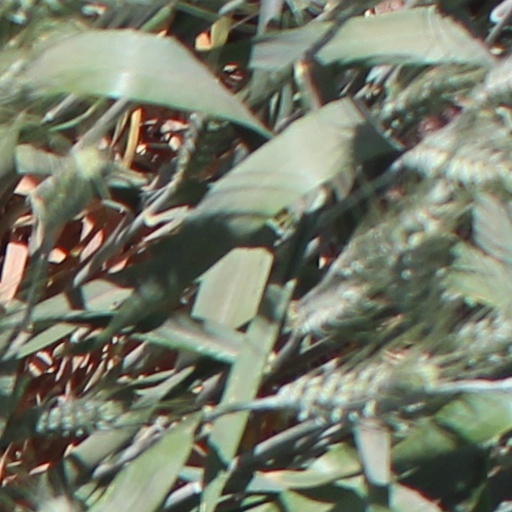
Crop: wheat